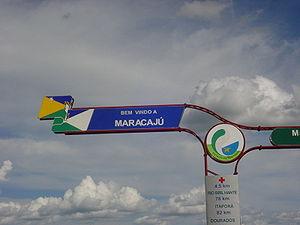
Maracaju est une ville brésilienne de l'État du Mato Grosso do Sul. Sa population était estimée à 41 099 habitants en 2013. La municipalité s'étend sur 5 299 km².